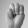
ASL letter: M